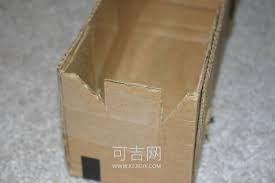
Label: cardboard